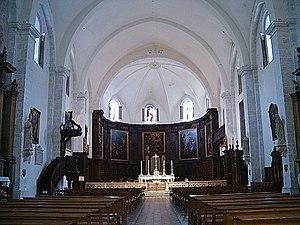
Interieur de la cathédrale de Die
La cathédrale Notre-Dame de Die a été la cathédrale de l’évêché de Die du IVᵉ siècle à 1801. À cette date, l’évêché de Die a été, en grande partie, rattaché à celui de Valence. Elle a été construite au XIIᵉ siècle et fait l’objet d’un classement au titre des monuments historiques par la liste de 1840.